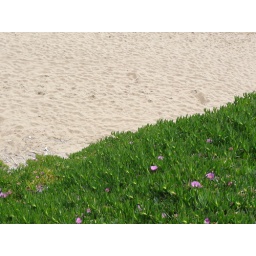
Some nice flowers near the beach